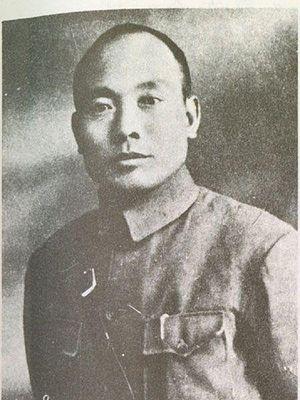
Tang Enbo est un général du Kuomintang qui fut, avec Hu Zongnan et Xue Yue, l'un des généraux les plus craints et respectés par les Japonais durant la seconde guerre sino-japonaise.